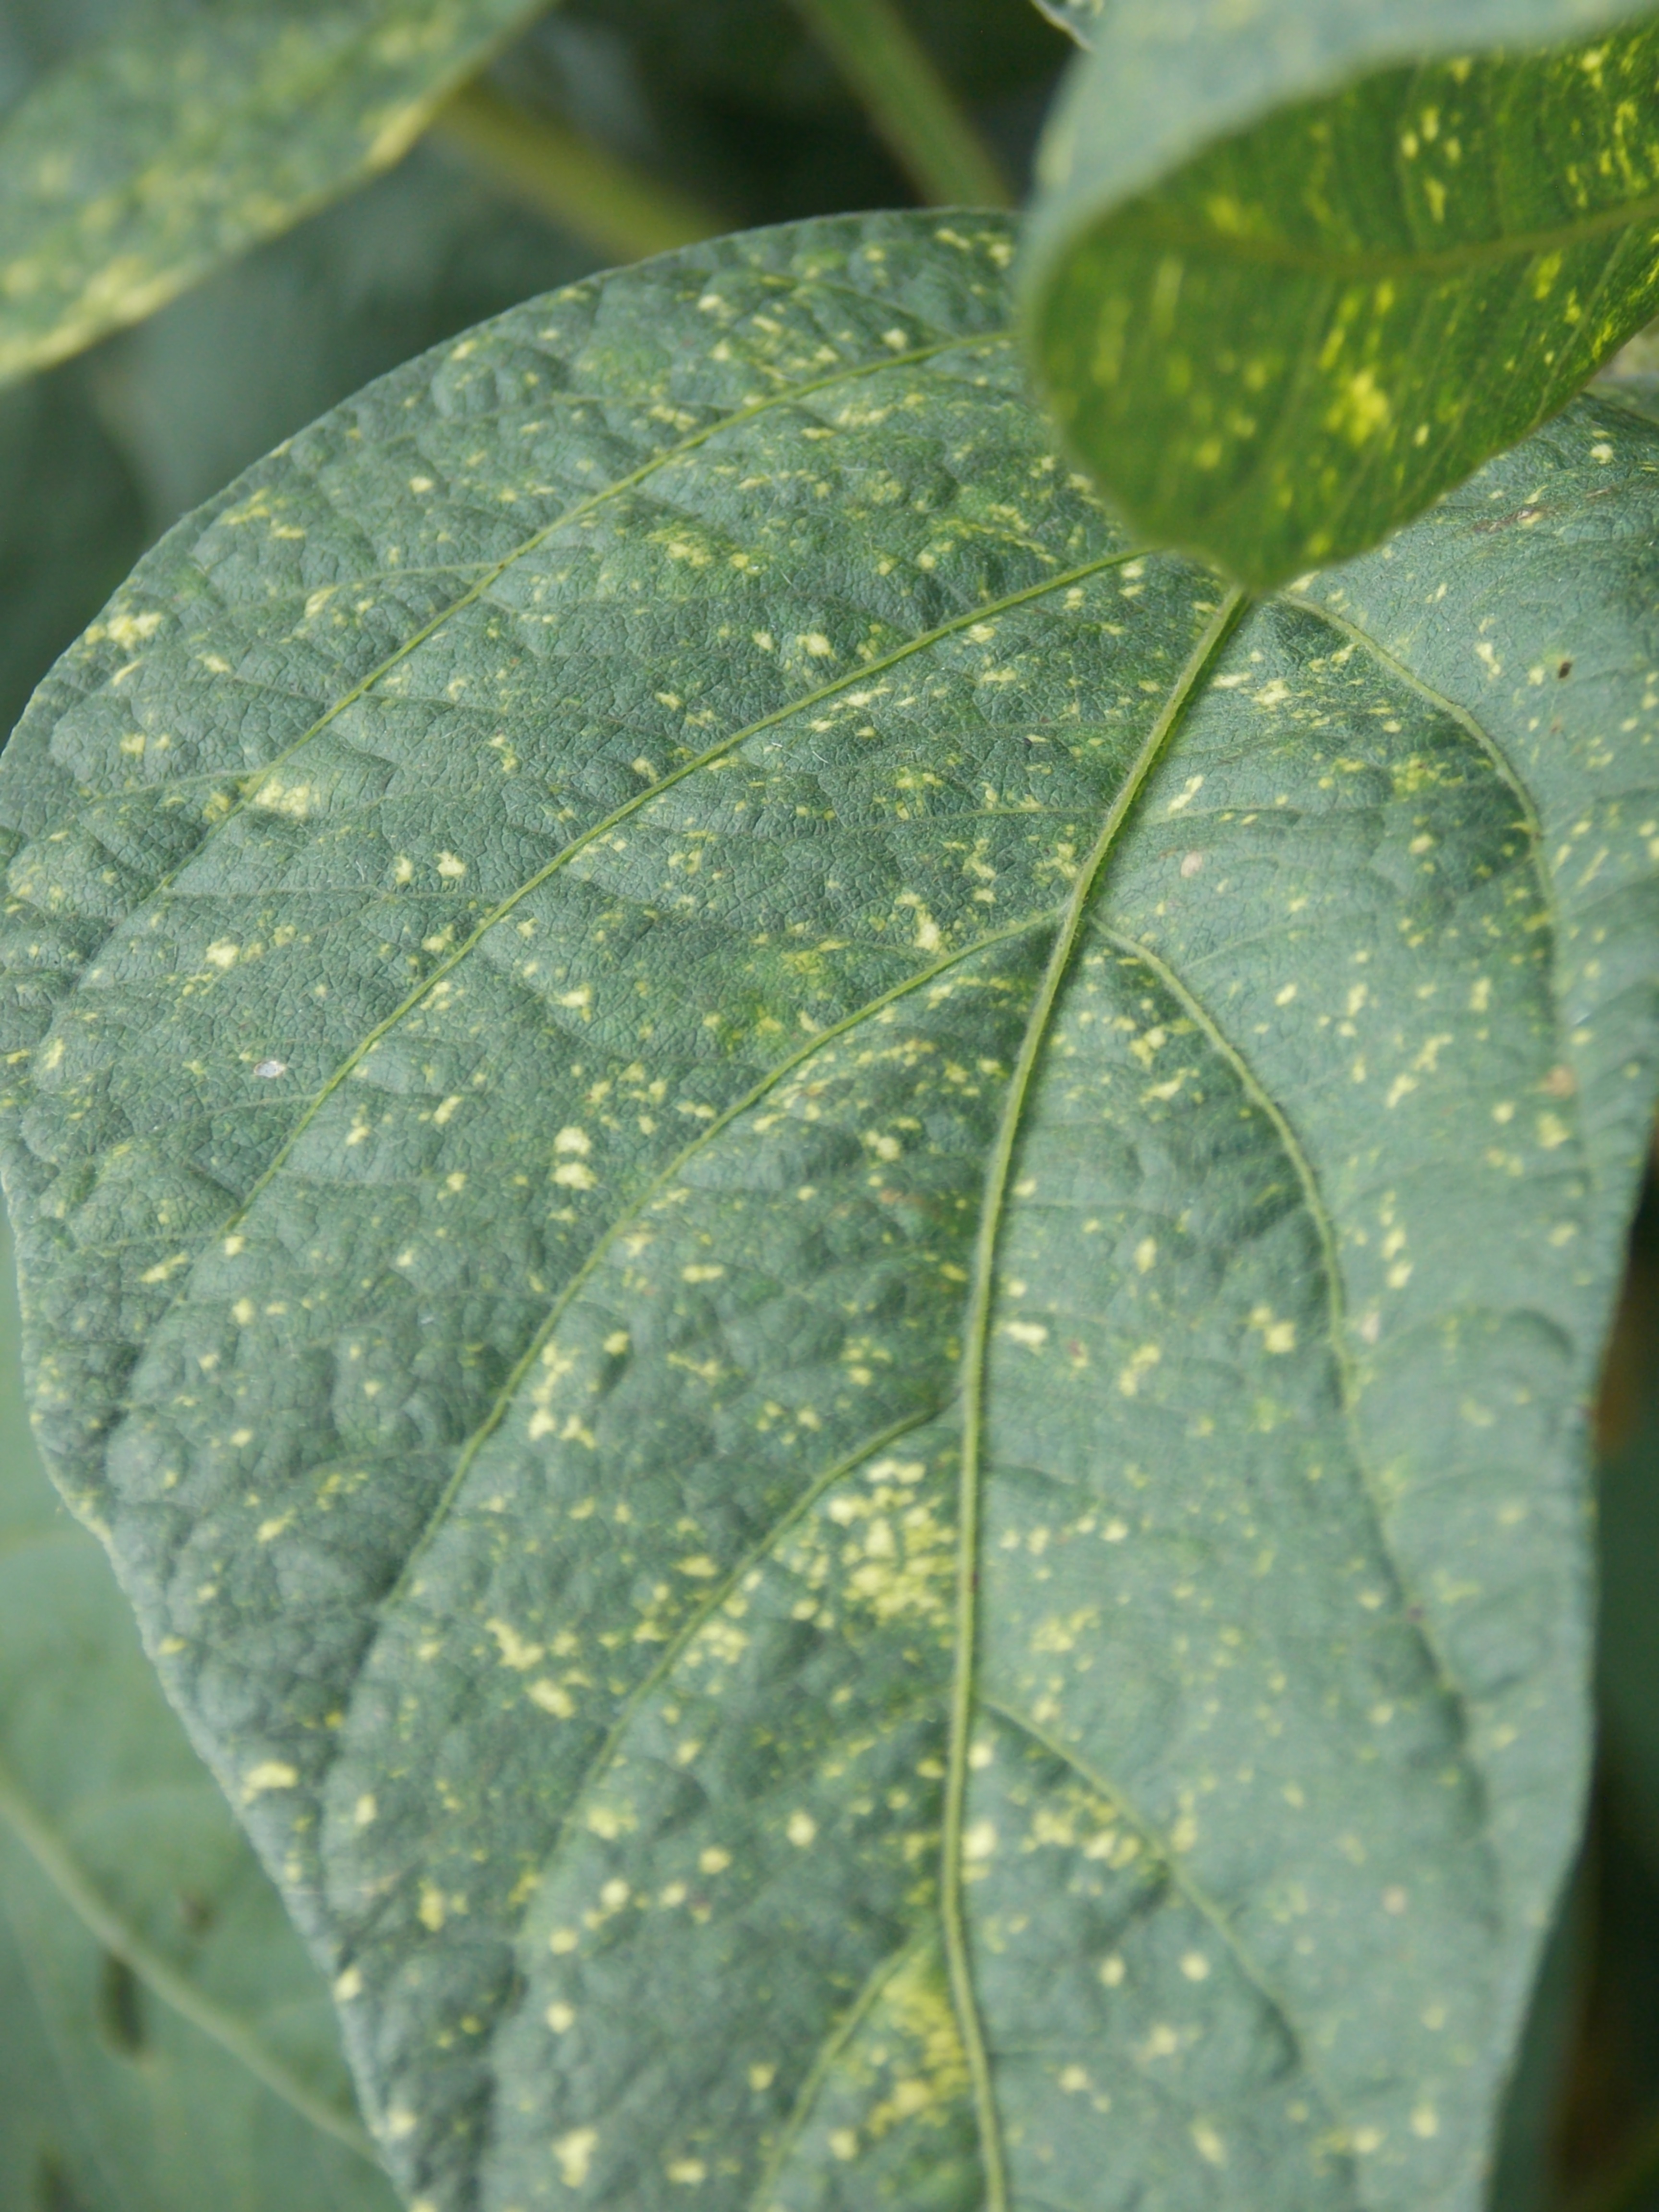
Label: Disease